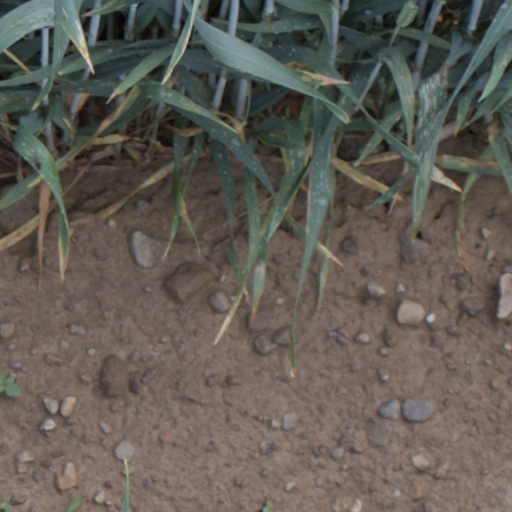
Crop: wheat